Tai Tan

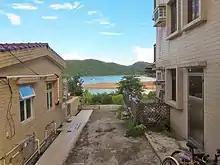
View of Ko Tong Hau bay from Tai Tan. Wong Shek Pier is visible in the distance.

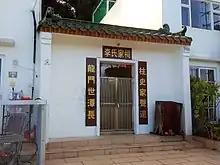
Li Ancestral Hall in Tai Tan.

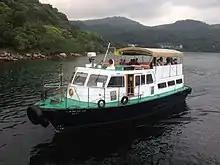
Boat arriving at Wong Shek Pier. Tai Tan is visible in the background.

Tai Tan is a village of in the Sai Kung North area of Tai Po District, Hong Kong.